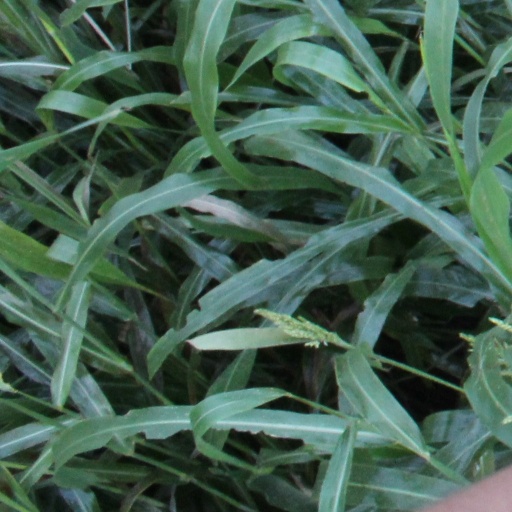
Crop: sorghum